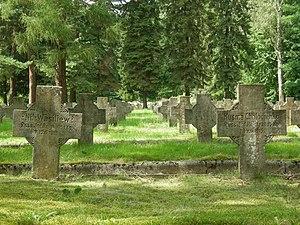
Tombes de prisonniers de guerres russes de la première guerre mondiale.